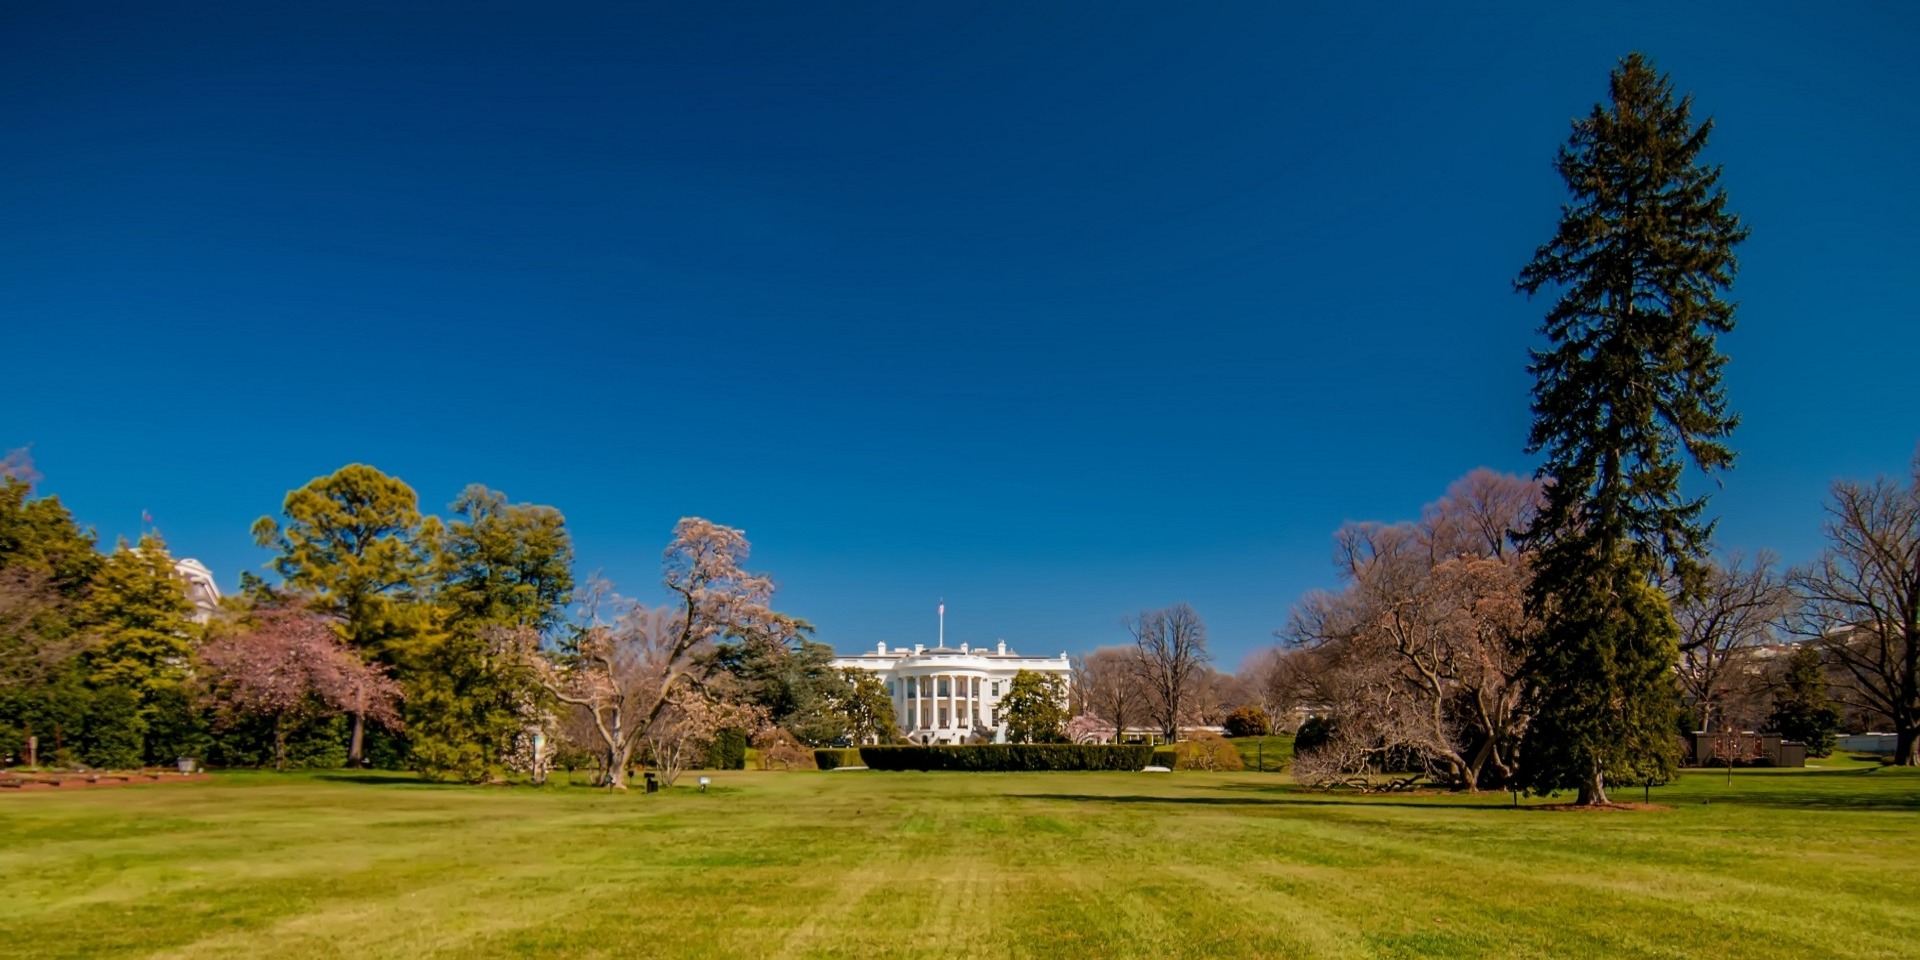
landscape, tree, grass, fence, architecture, structure, plant, sky, lawn, meadow, flower, building, home, bush, color, autumn, america, blue, exterior, colorful, golf course, white house, district, american, columns, fountain, beautiful, history, government, historical, estate, congress, columbia, democracy, election, woody plant, sport venue